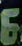
Number: 6